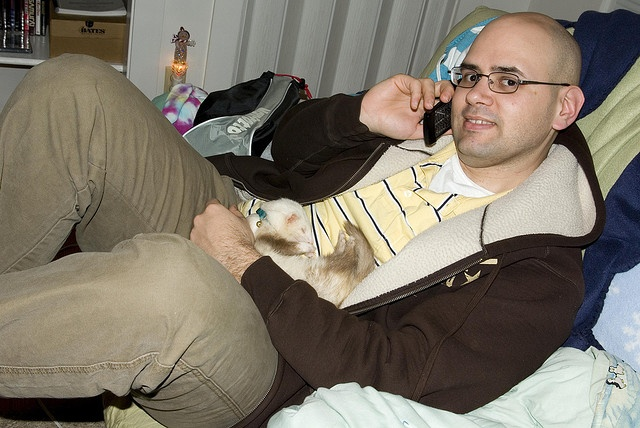
A man sitting on a chair talking on a cellphone.
A man holding a small cat on a cellphone
A man laying in a bed using a cell phone.
A young man talking on a cell phone with a stuffed animal on his stomach.
A man talks on his mobile phone holding a small animal.